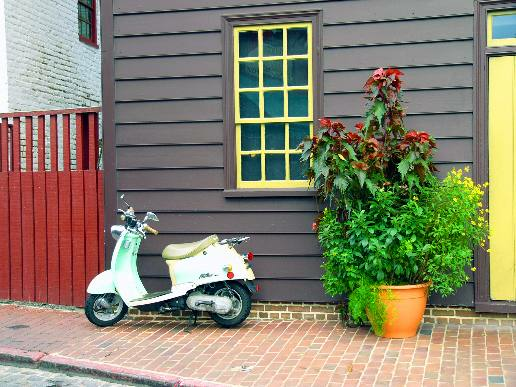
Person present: No